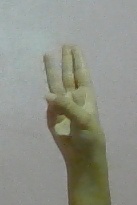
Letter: thaa